Cline Cellars

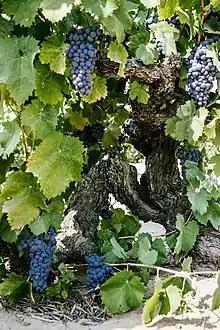
Cline Ancient Vines

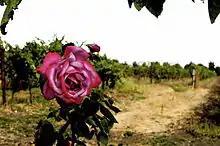
A vineyard owned by Cline Cellars in Sonoma County.

Cline Cellars is best known for production of their "ancient vines" wines out of Contra Costa County. The head winemaker is Tom Gendall, who joined the operation in 2017. The Cline's historic Oakley vineyards are planted with Mourvèdre, Carignane, Grenache, Palomino and Zinfandel. The vines range in age from 80–120 years old. Approximately 42 acres of Carignane and Zinfandel vines were planted in 1906 and 1925, and 14 acres of Mourvèdre vines date back to 1920.